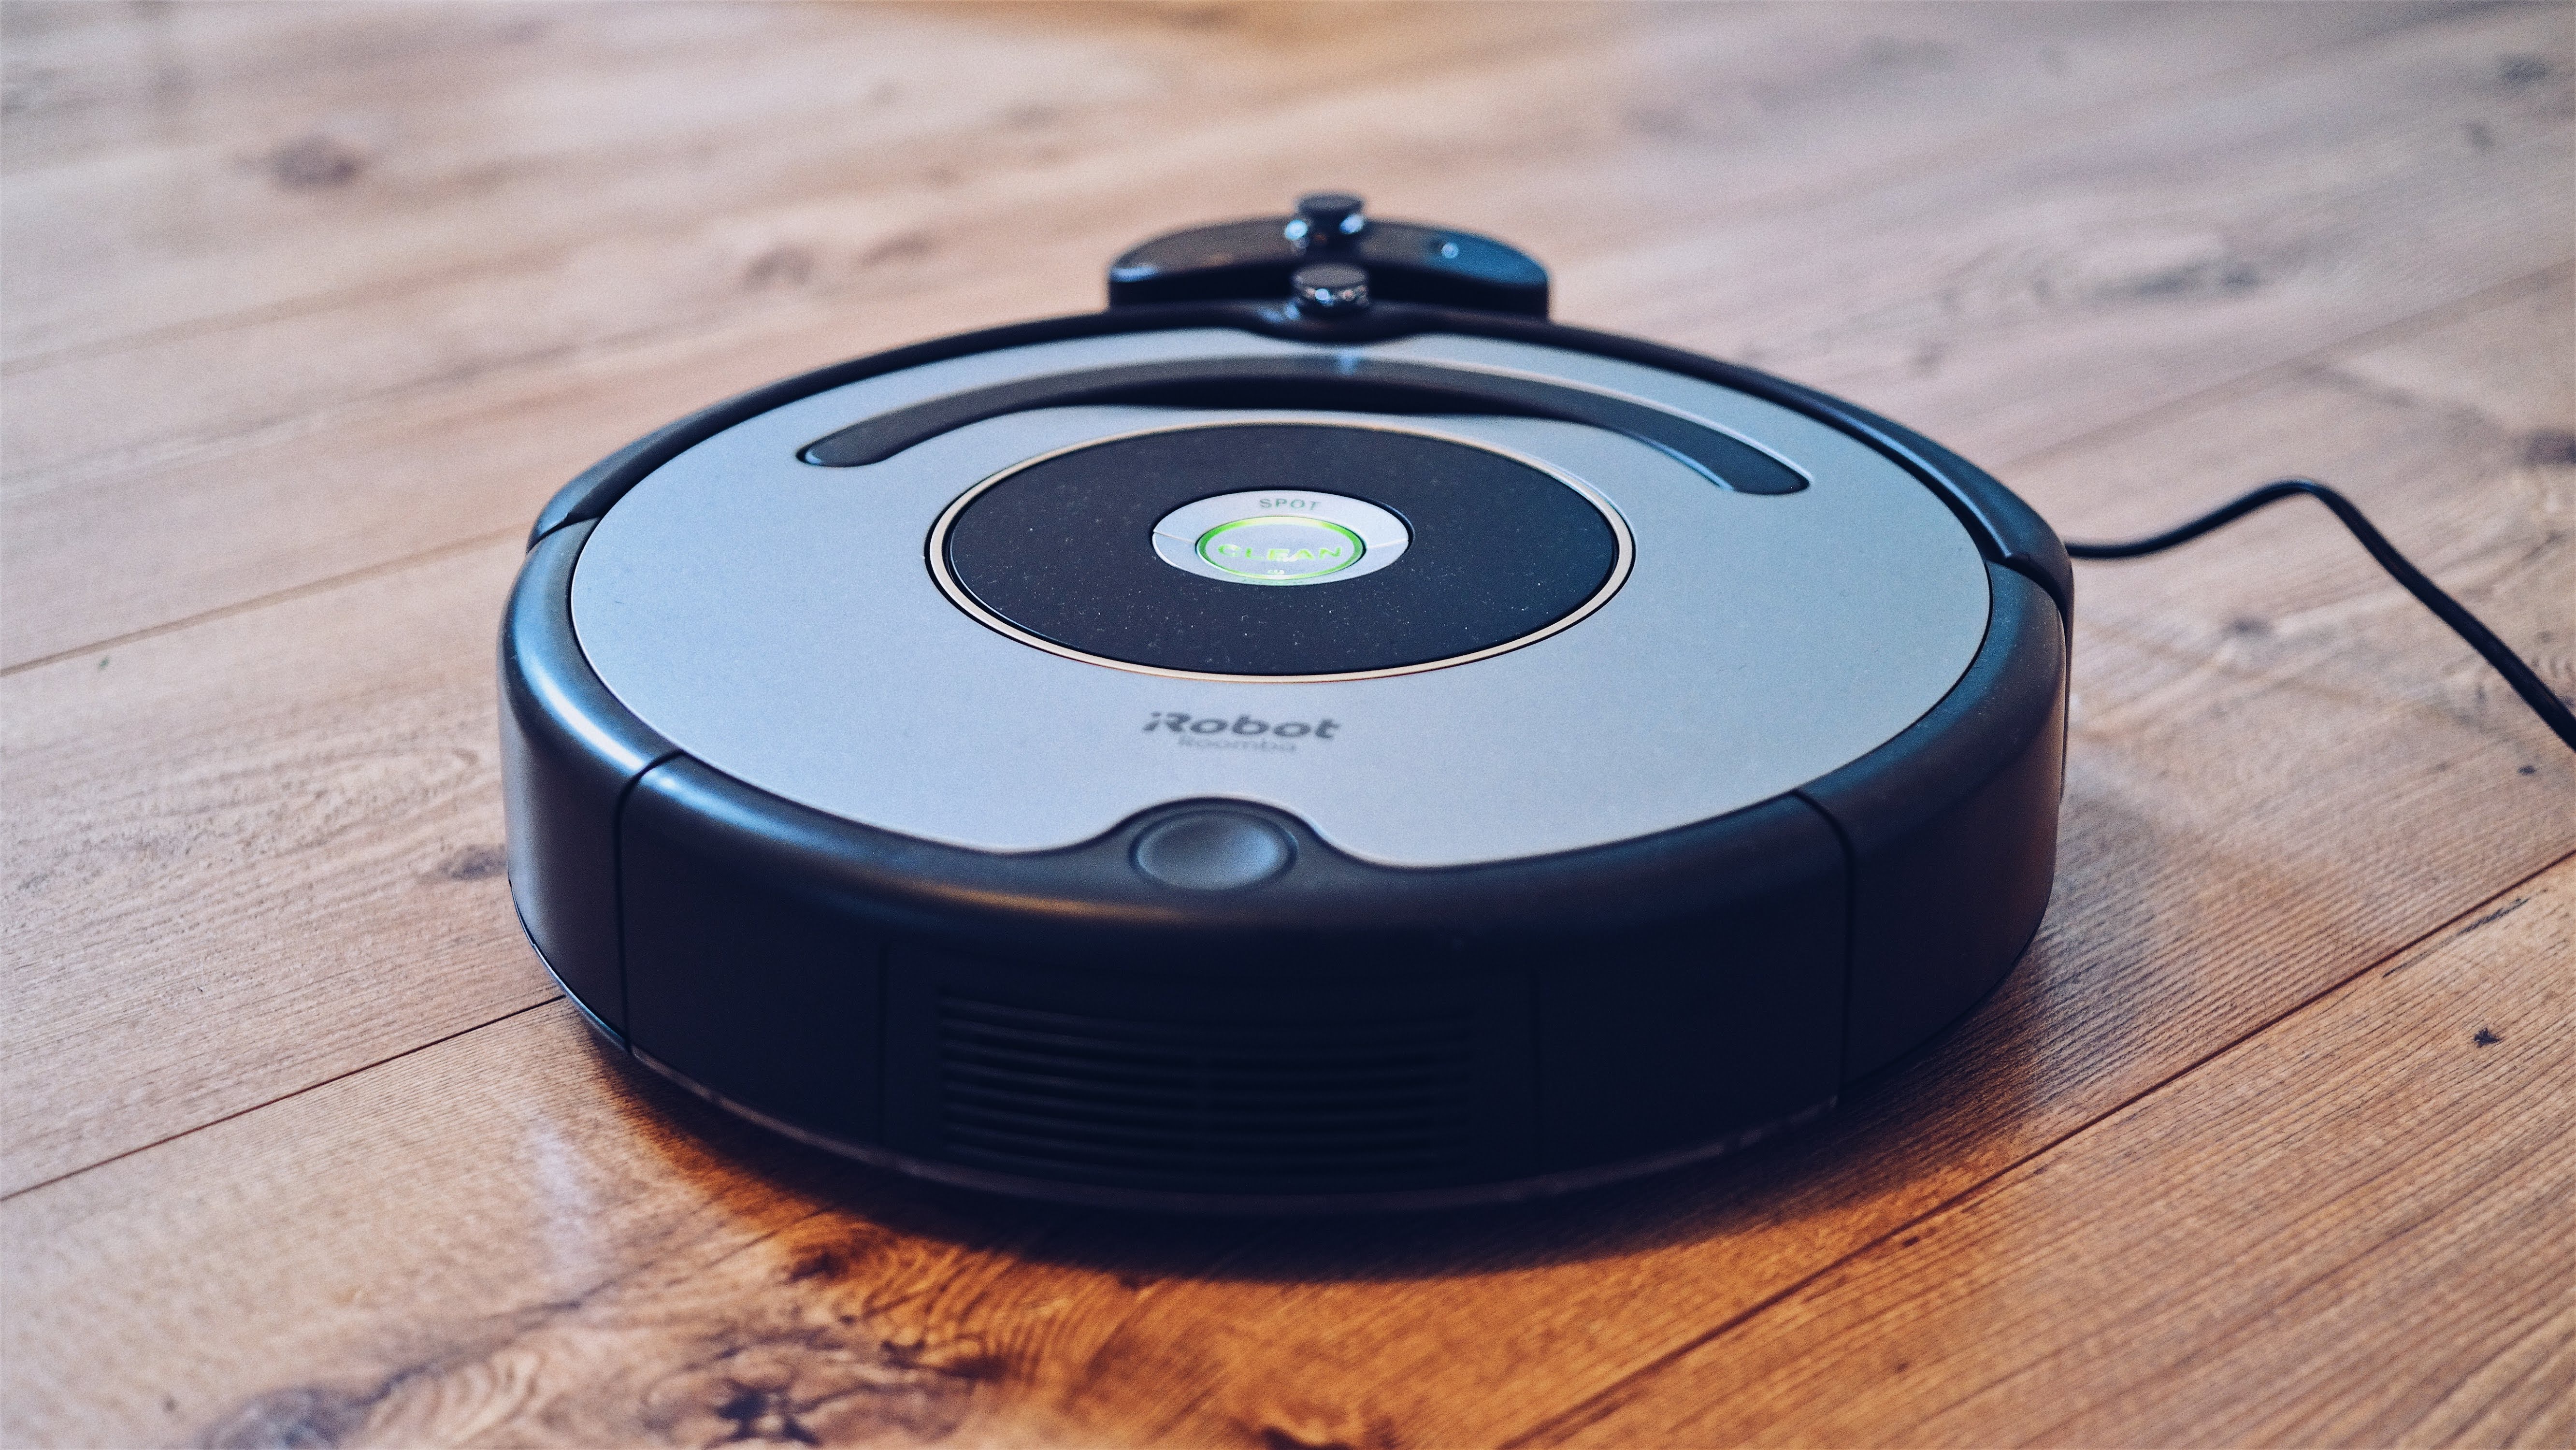
electronics, audio equipment, technology, electronic device, font, gadget, loudspeaker, media player, circle, electronic instrument, machine, cd player